Adam Garnet Jones

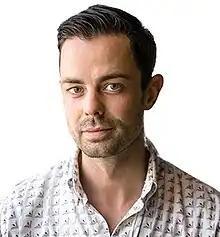

Adam Garnet Jones (born c.1982/1983) is a Canadian filmmaker and screenwriter whose works largely focuses on indigenous peoples in Canada.